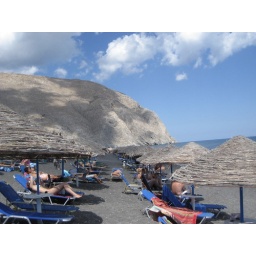
Black sand beach in Santorini with rarely seen clouds.